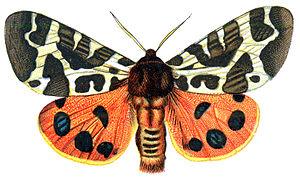
l'Écaille martre , l'Écaille hérissonne